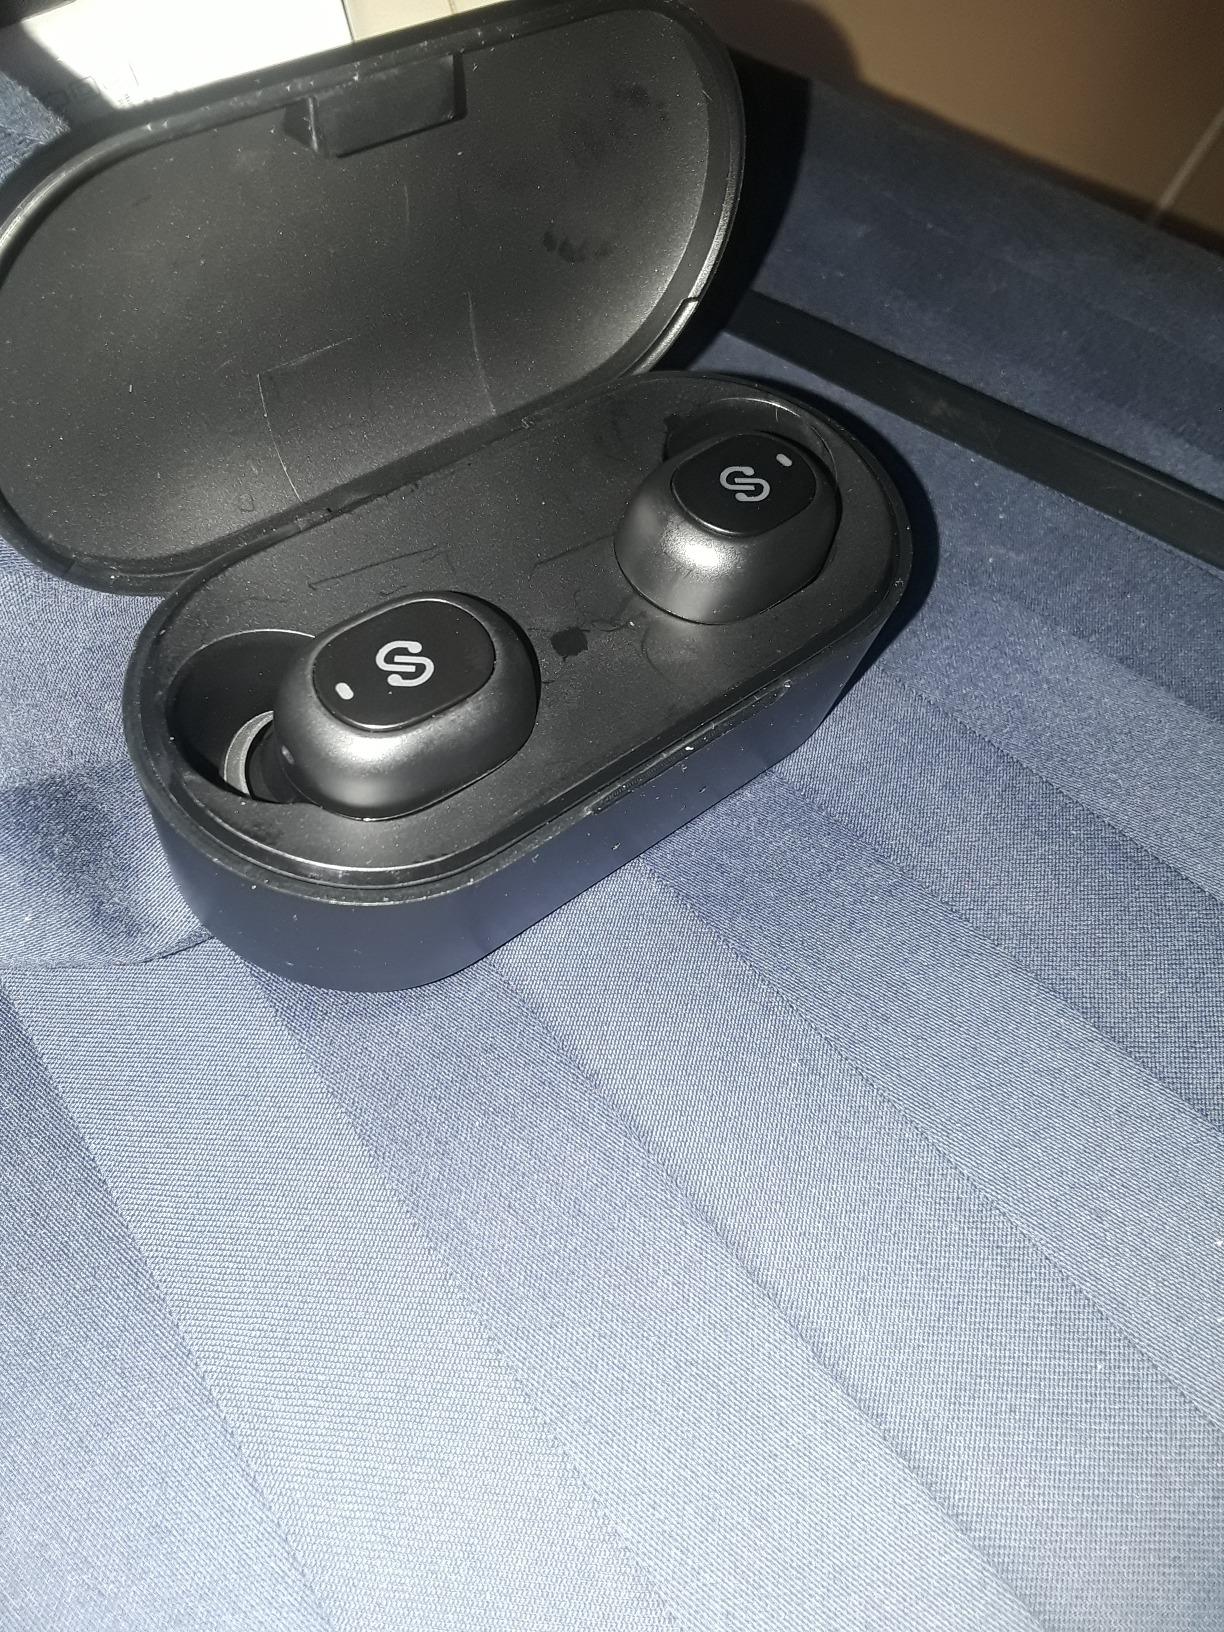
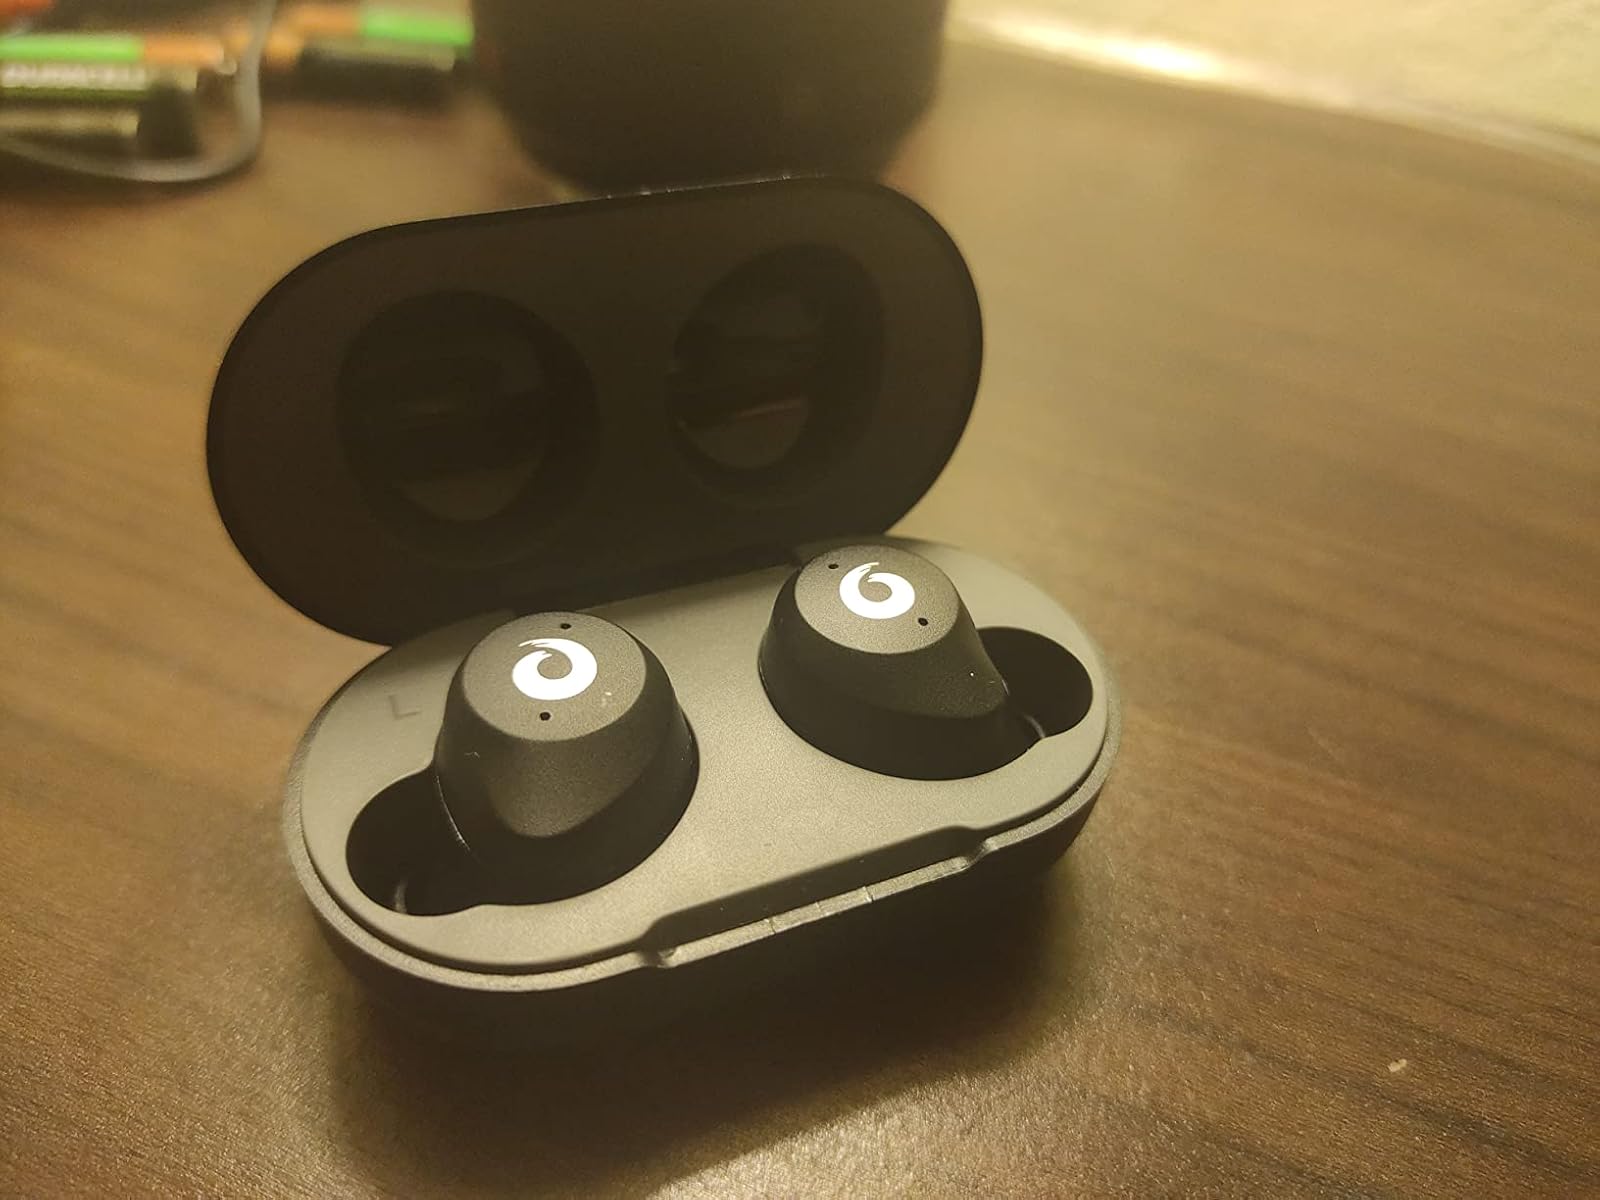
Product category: earbuds
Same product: no